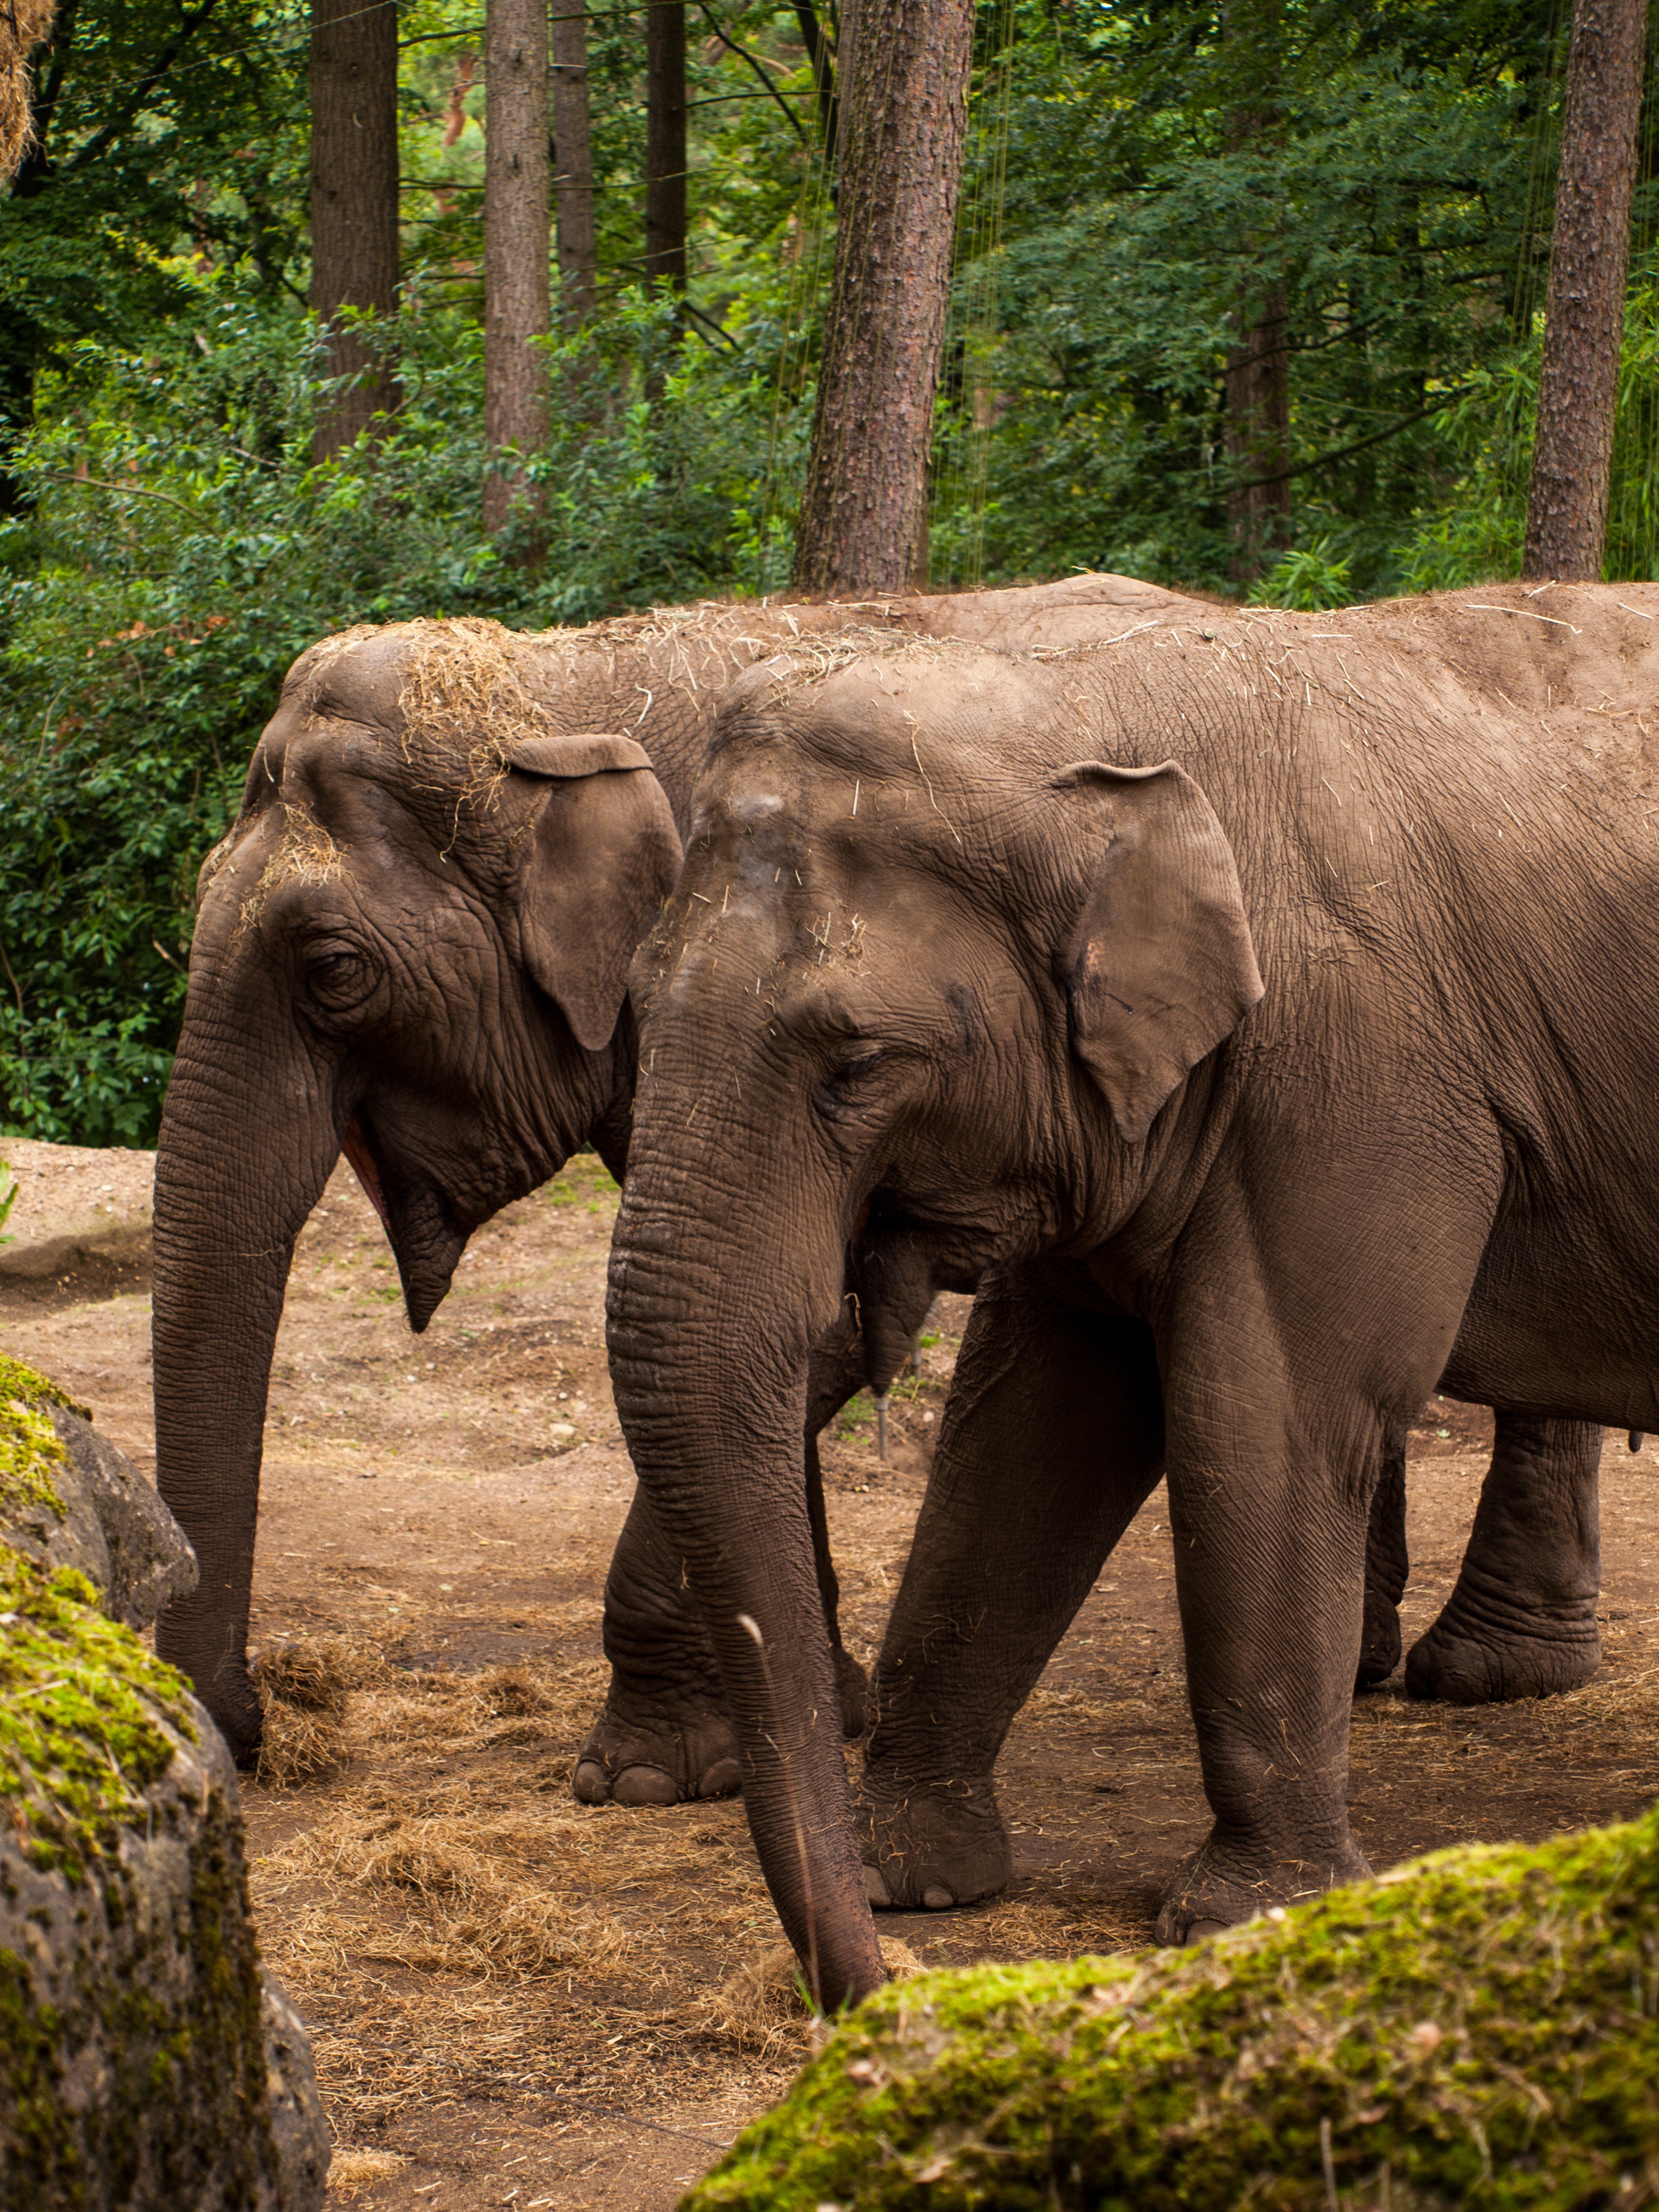
adventure, wildlife, zoo, jungle, mammal, fauna, elephant, animals, head, safari, animal portrait, pachyderm, proboscis, indian elephant, african elephant, elephants and mammoths